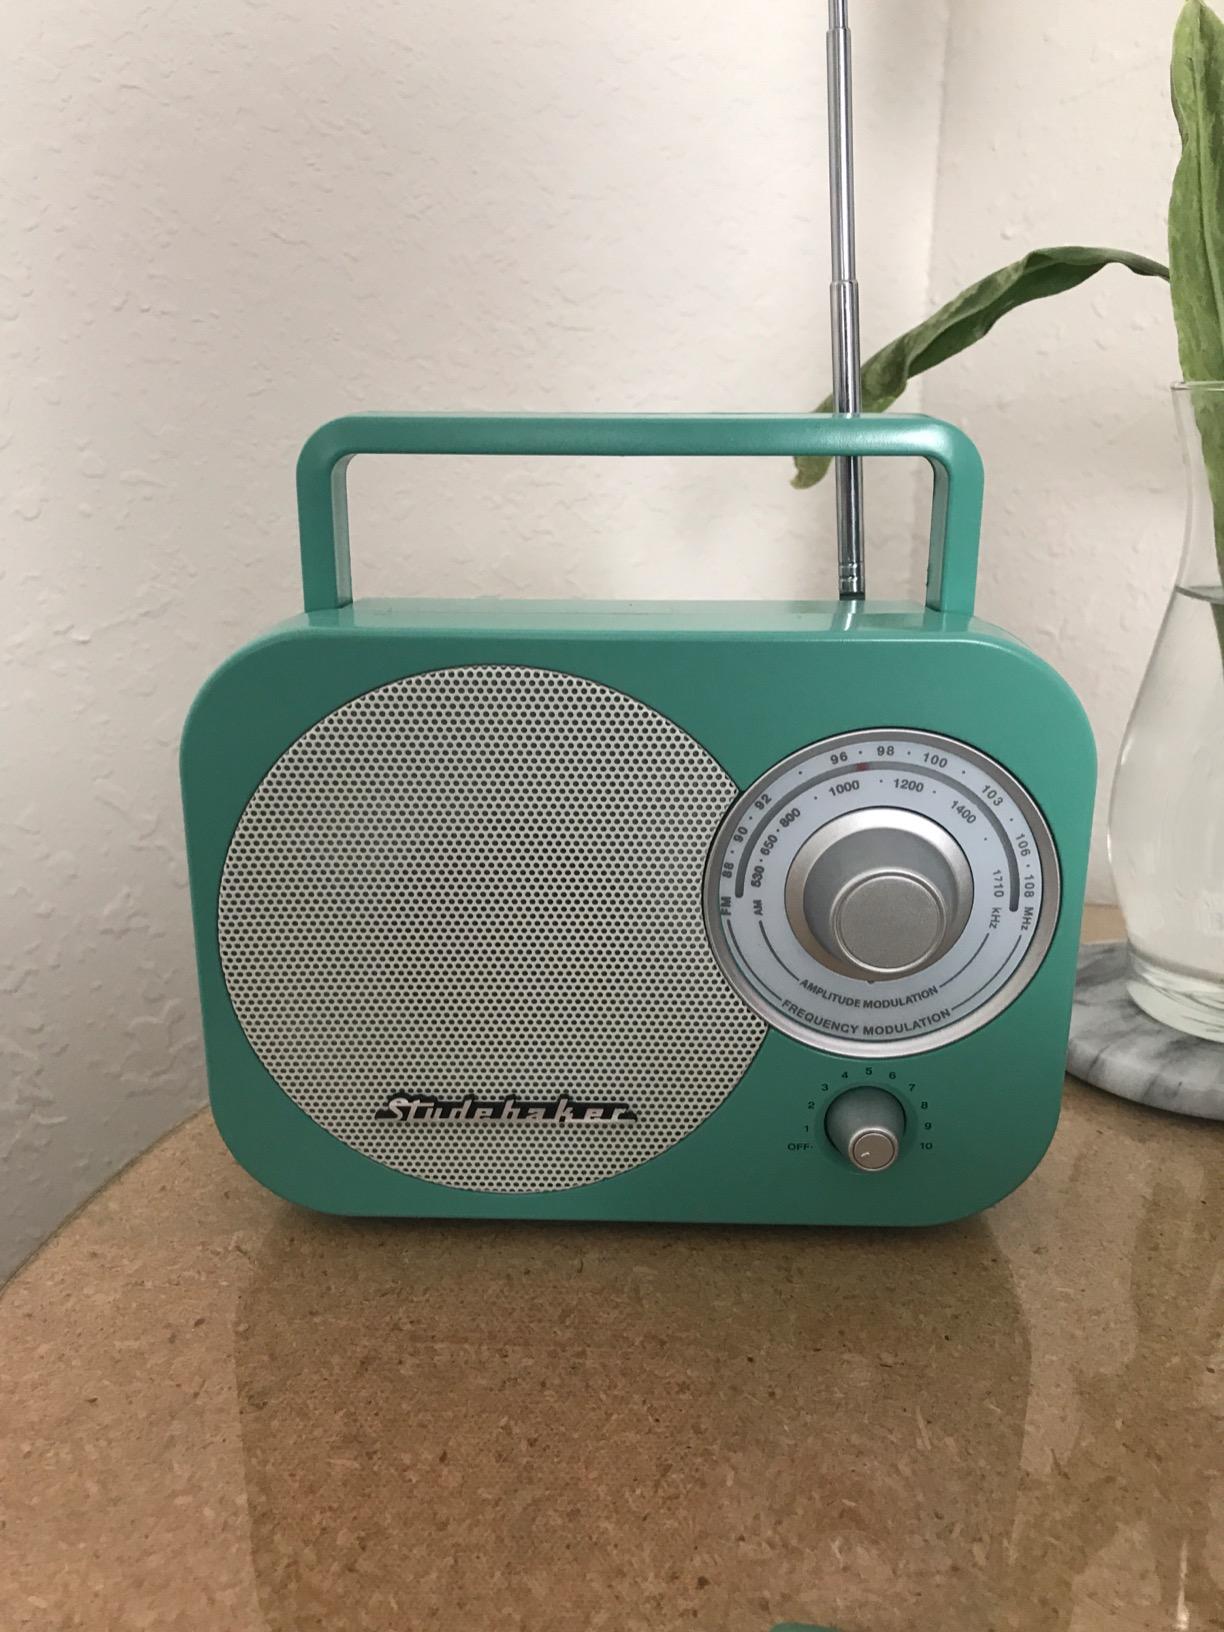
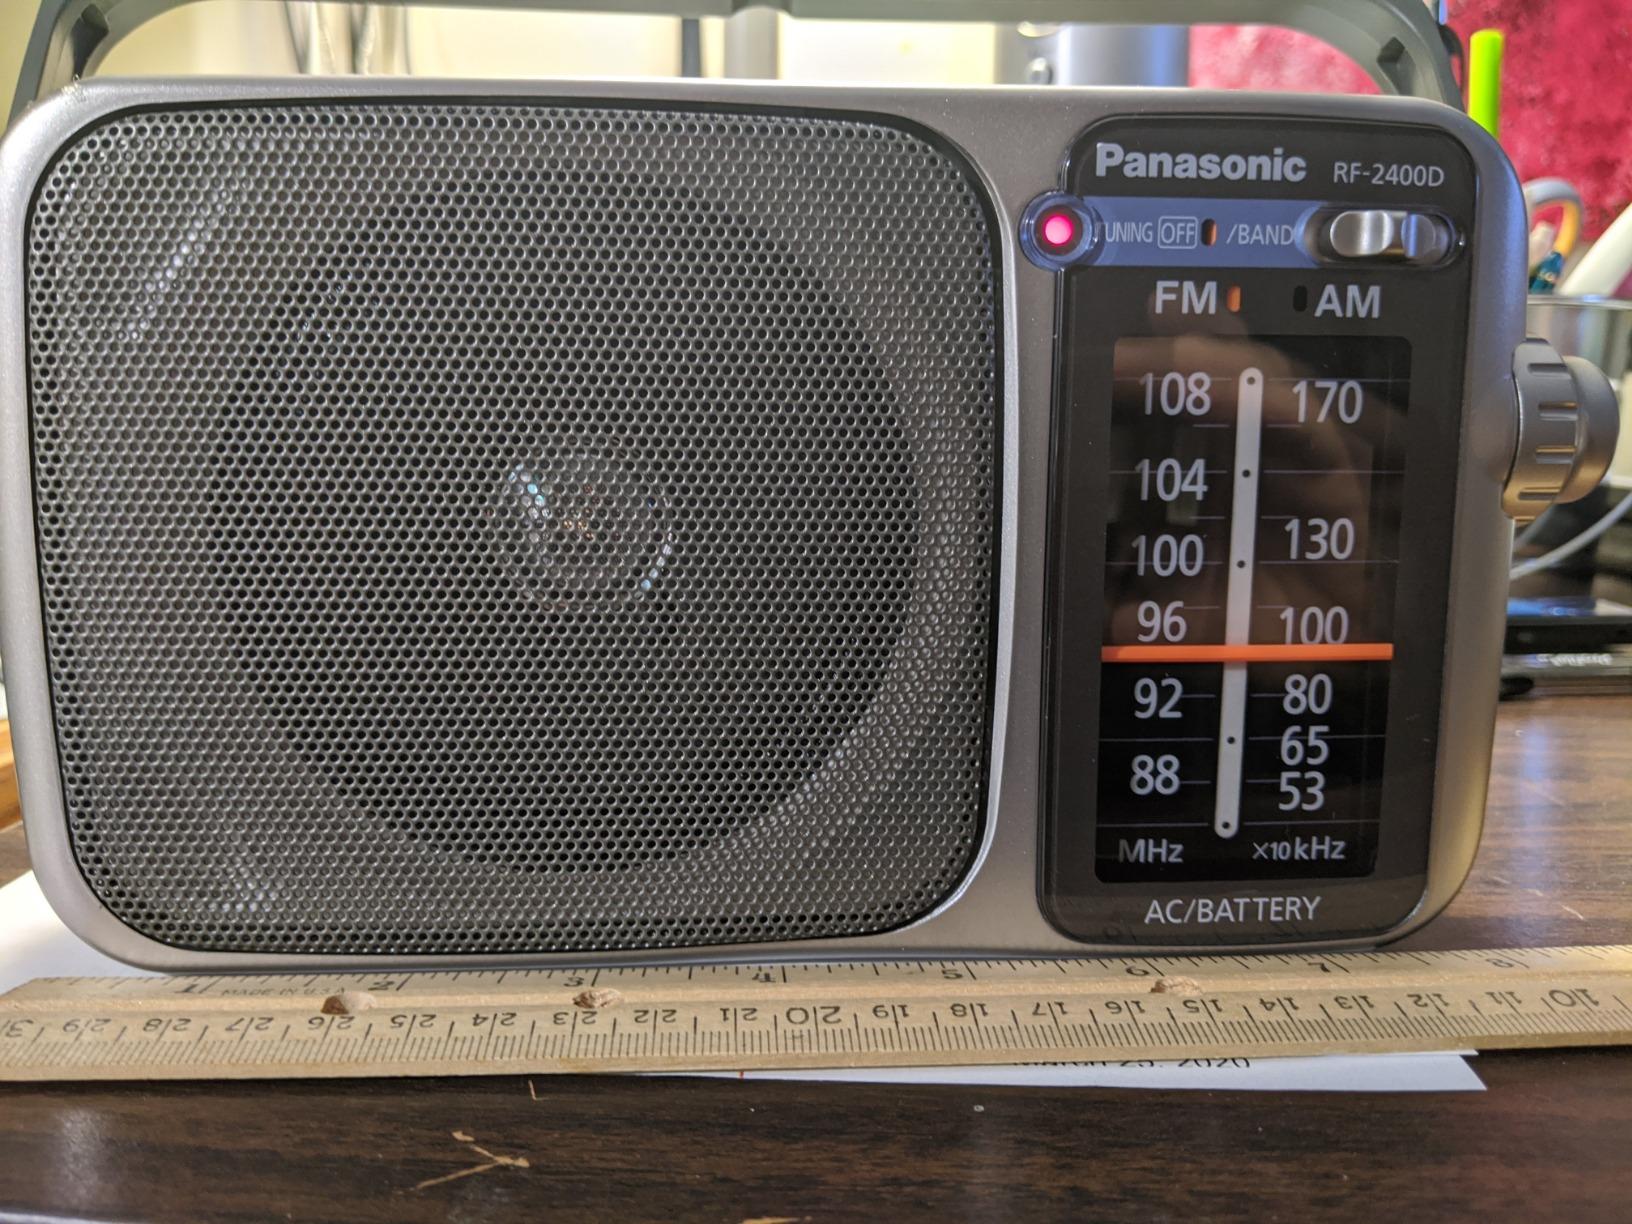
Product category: radio
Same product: no